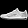
Label: Sneaker